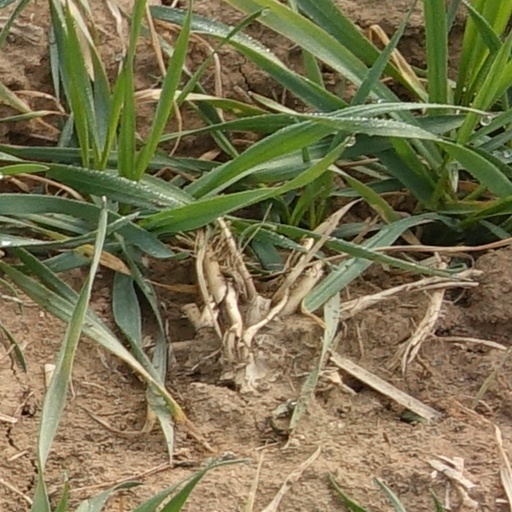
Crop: wheat